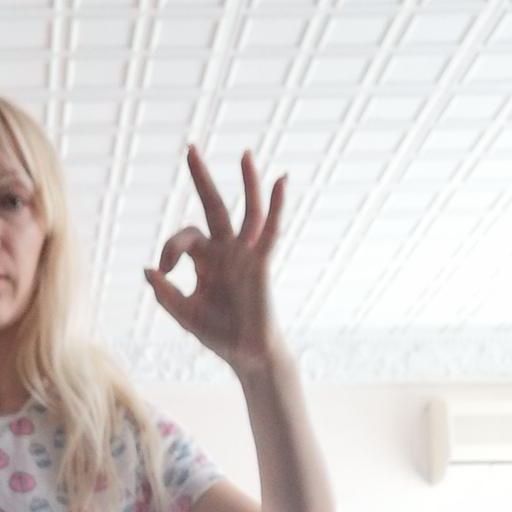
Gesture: ok